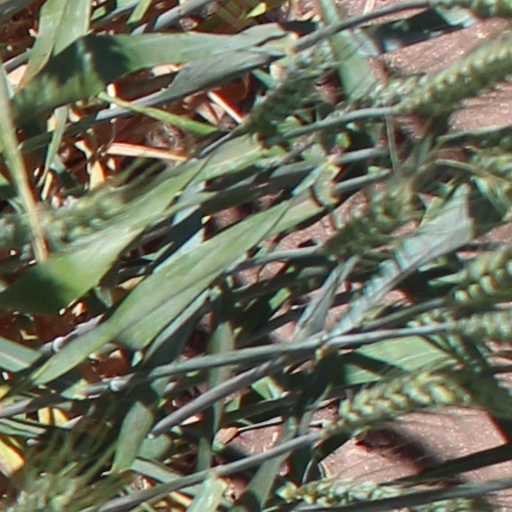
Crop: wheat